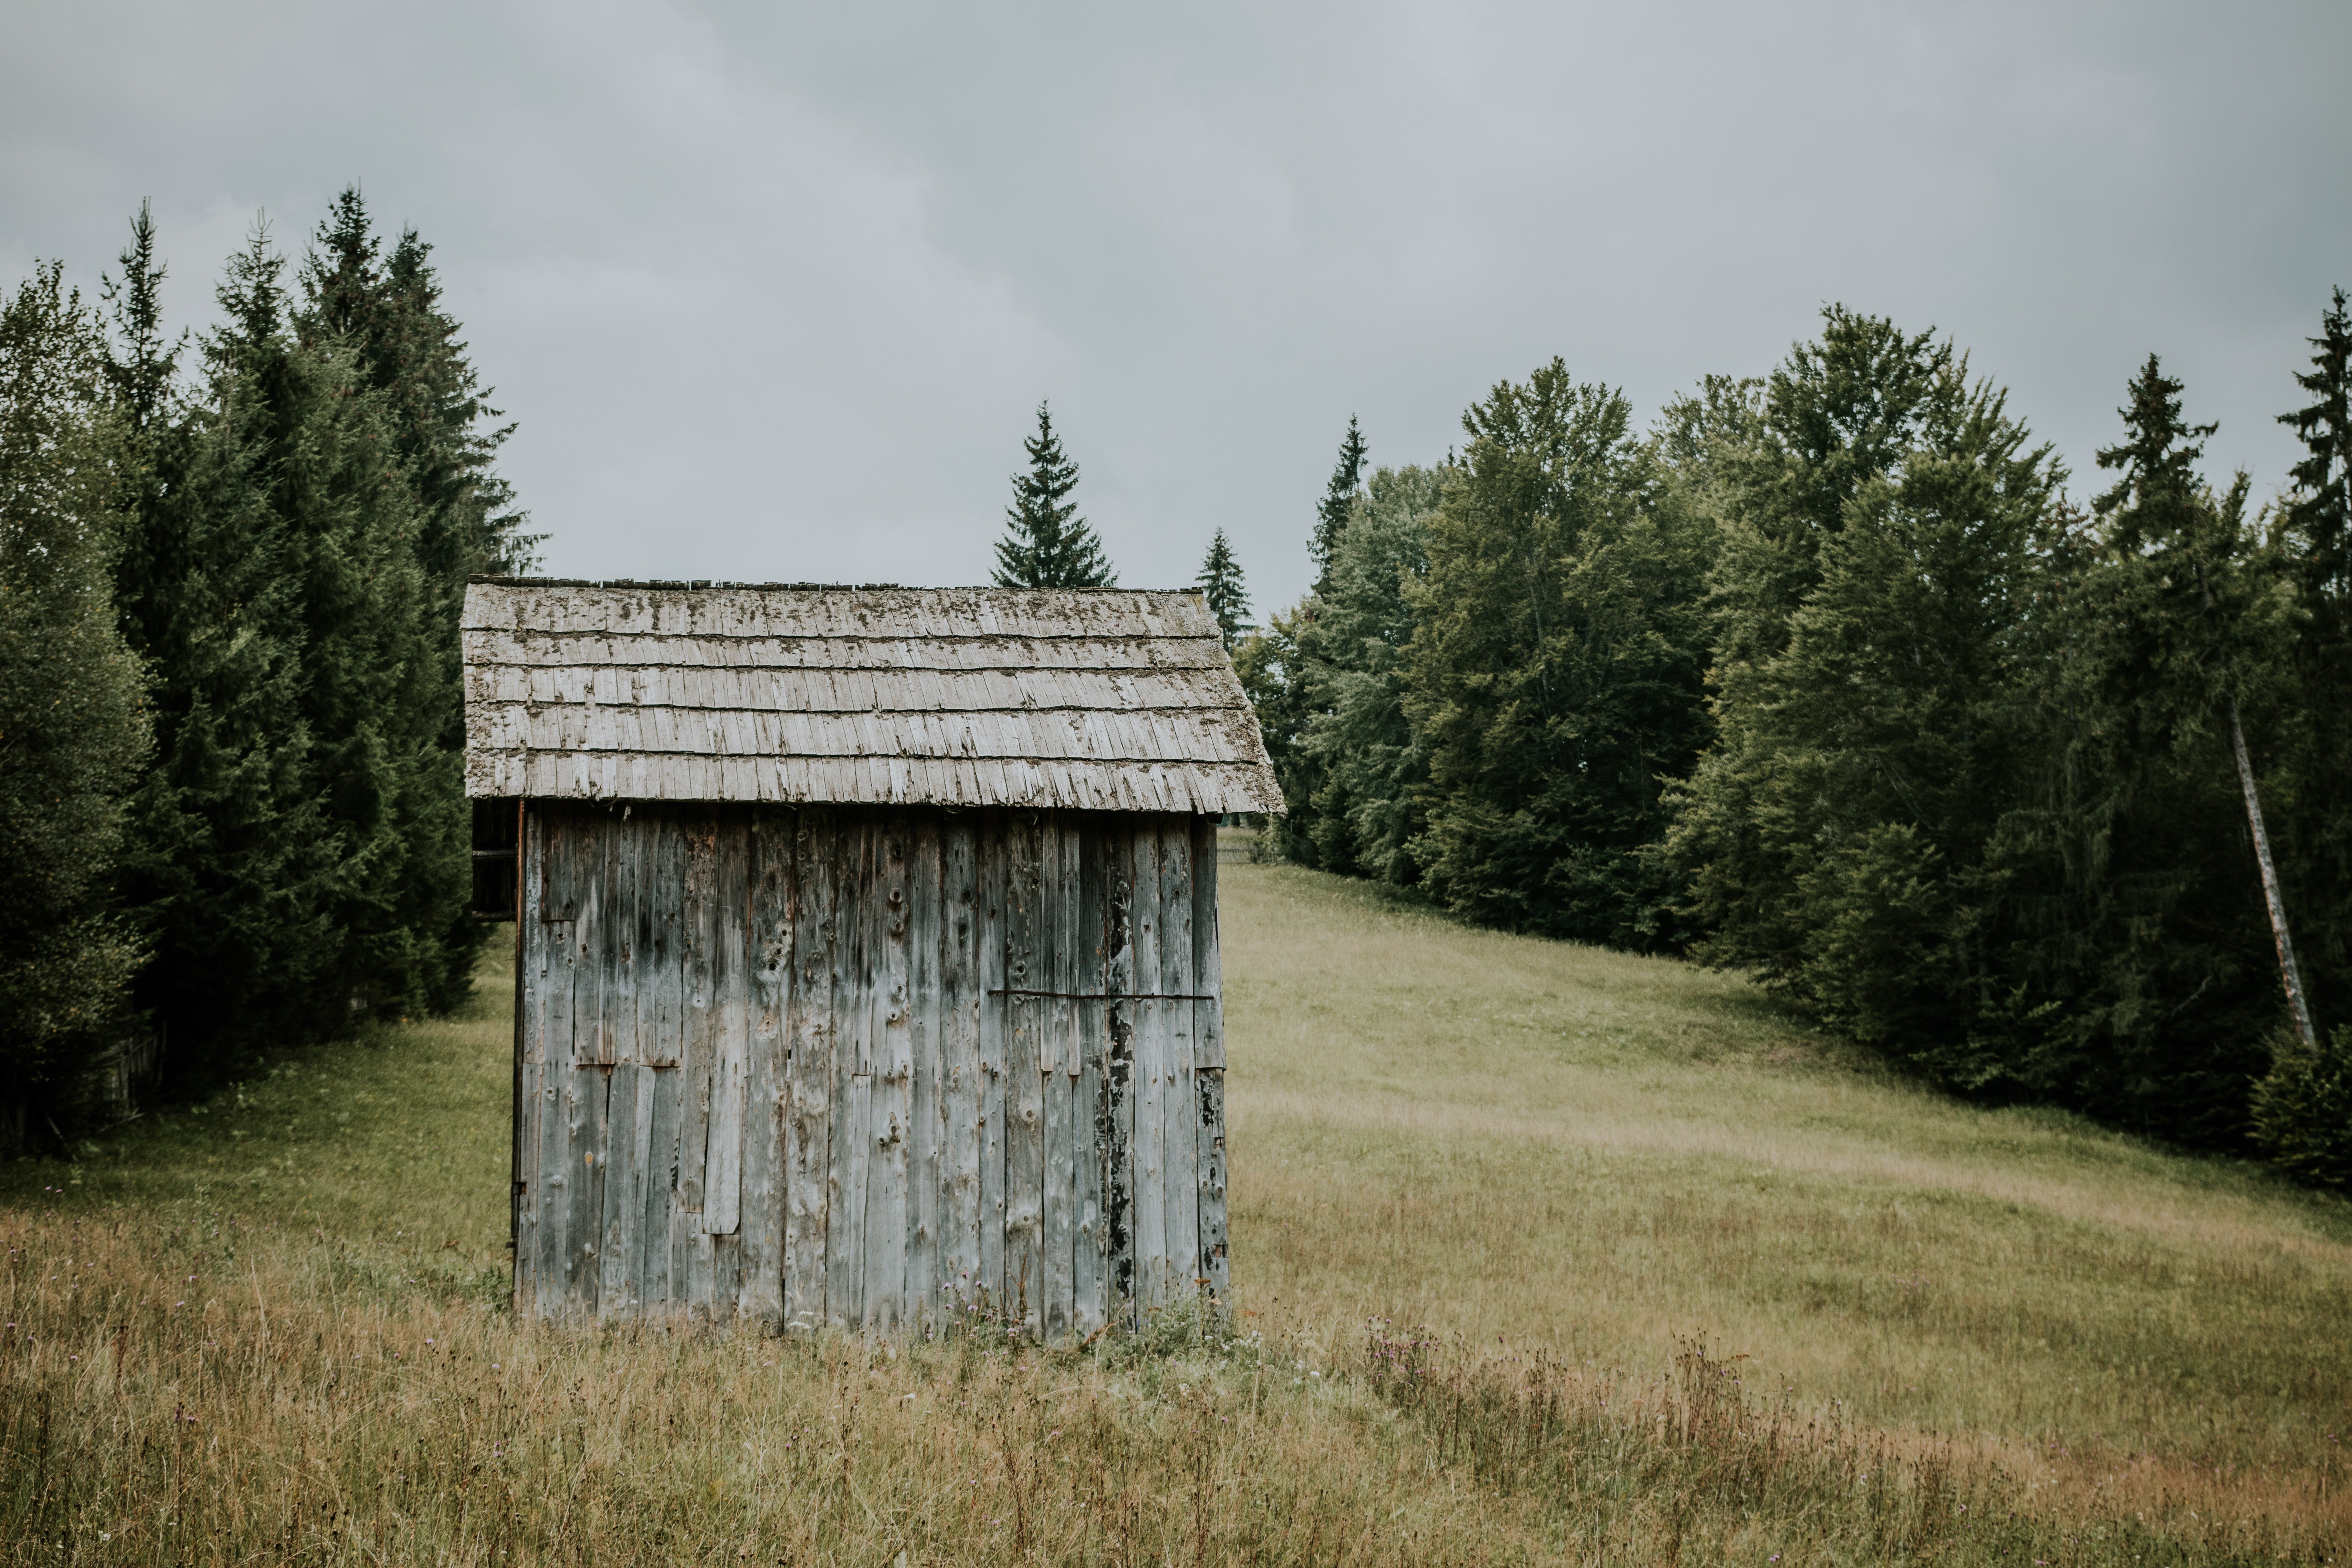
shack, natural landscape, tree, outhouse, shed, rural area, grass, house, hut, landscape, land lot, grassland, barn, field, wood, roof, plant, farm, log cabin, building, garden buildings, meadow, forest